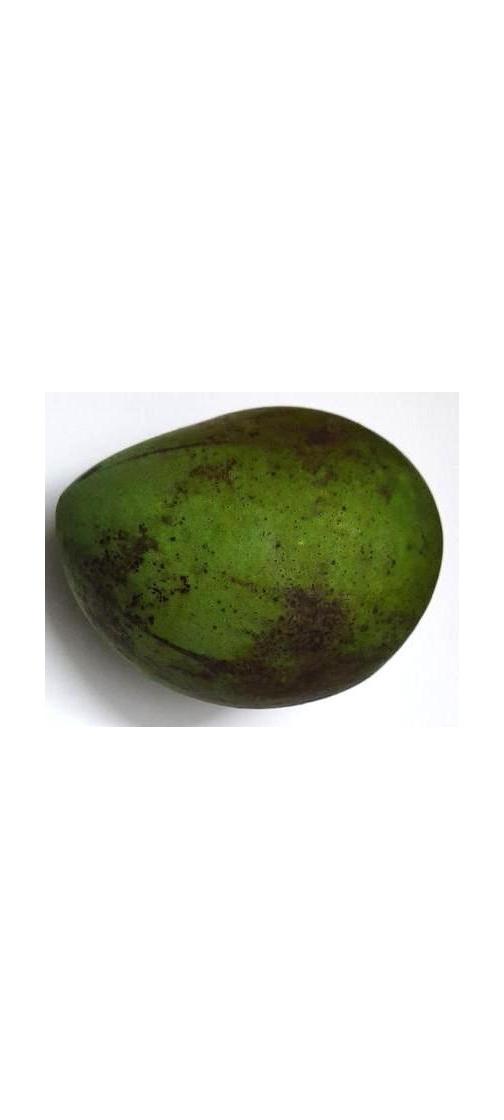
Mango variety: Harivanga